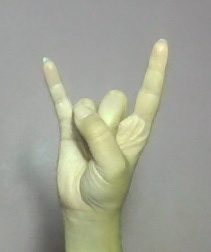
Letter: la